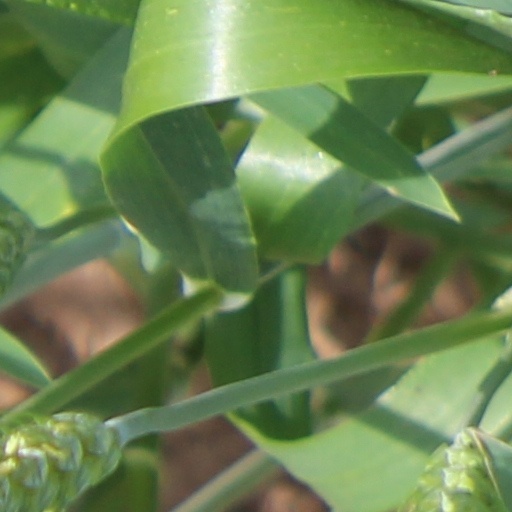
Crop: wheat